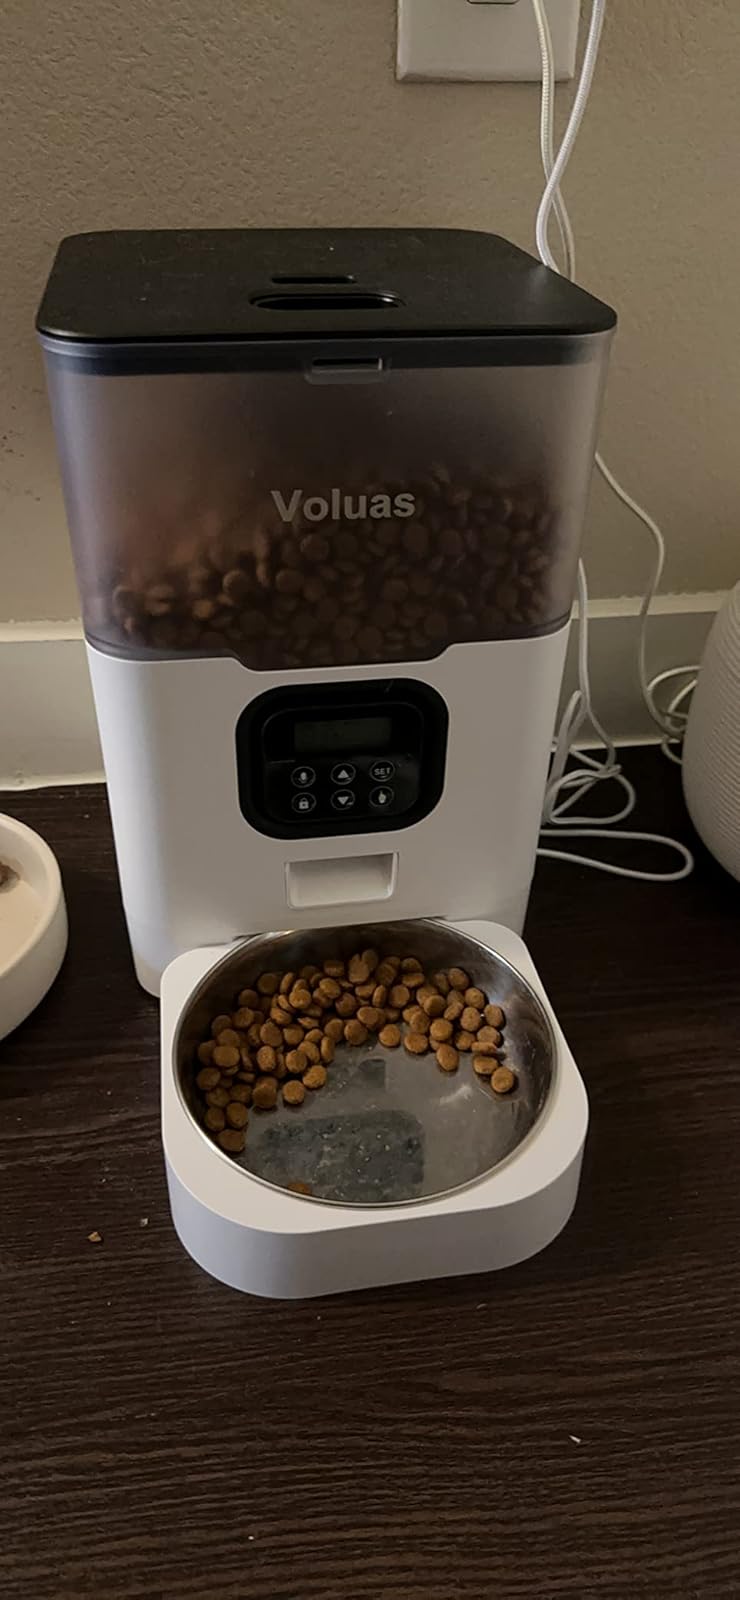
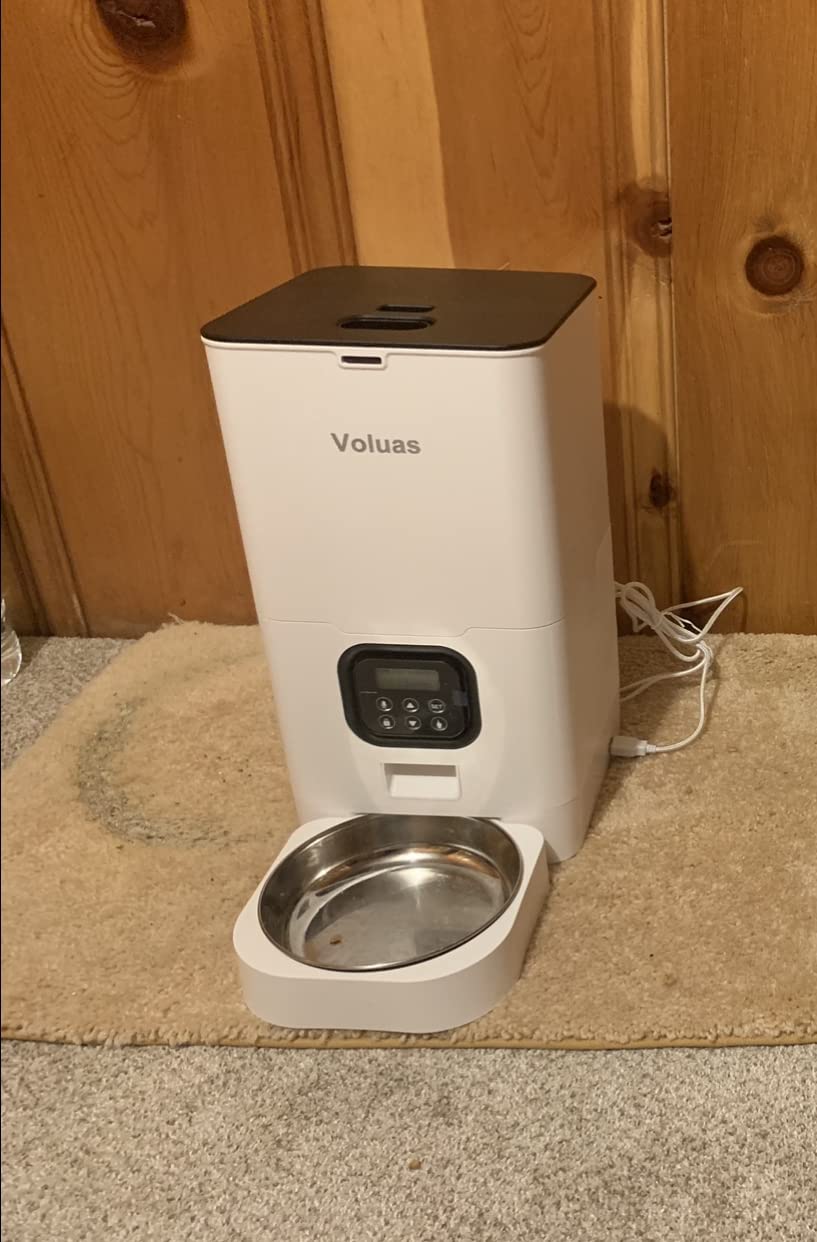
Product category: items_feeder
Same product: no